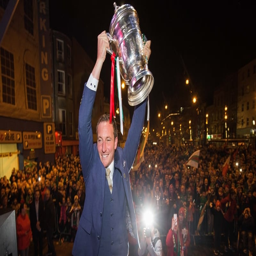
athlete lifts the trophy in front of the waiting fans